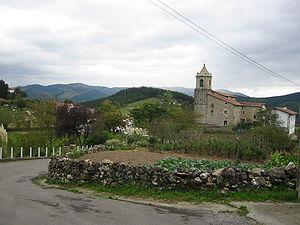
L'Elizate est un terme basque qui se rapporte à une forme de gouvernement local au Pays basque et qui était particulièrement commun en Biscaye mais qui a également existé dans les autres provinces. C'était l'épicentre social et juridique de la commune rurale basque.